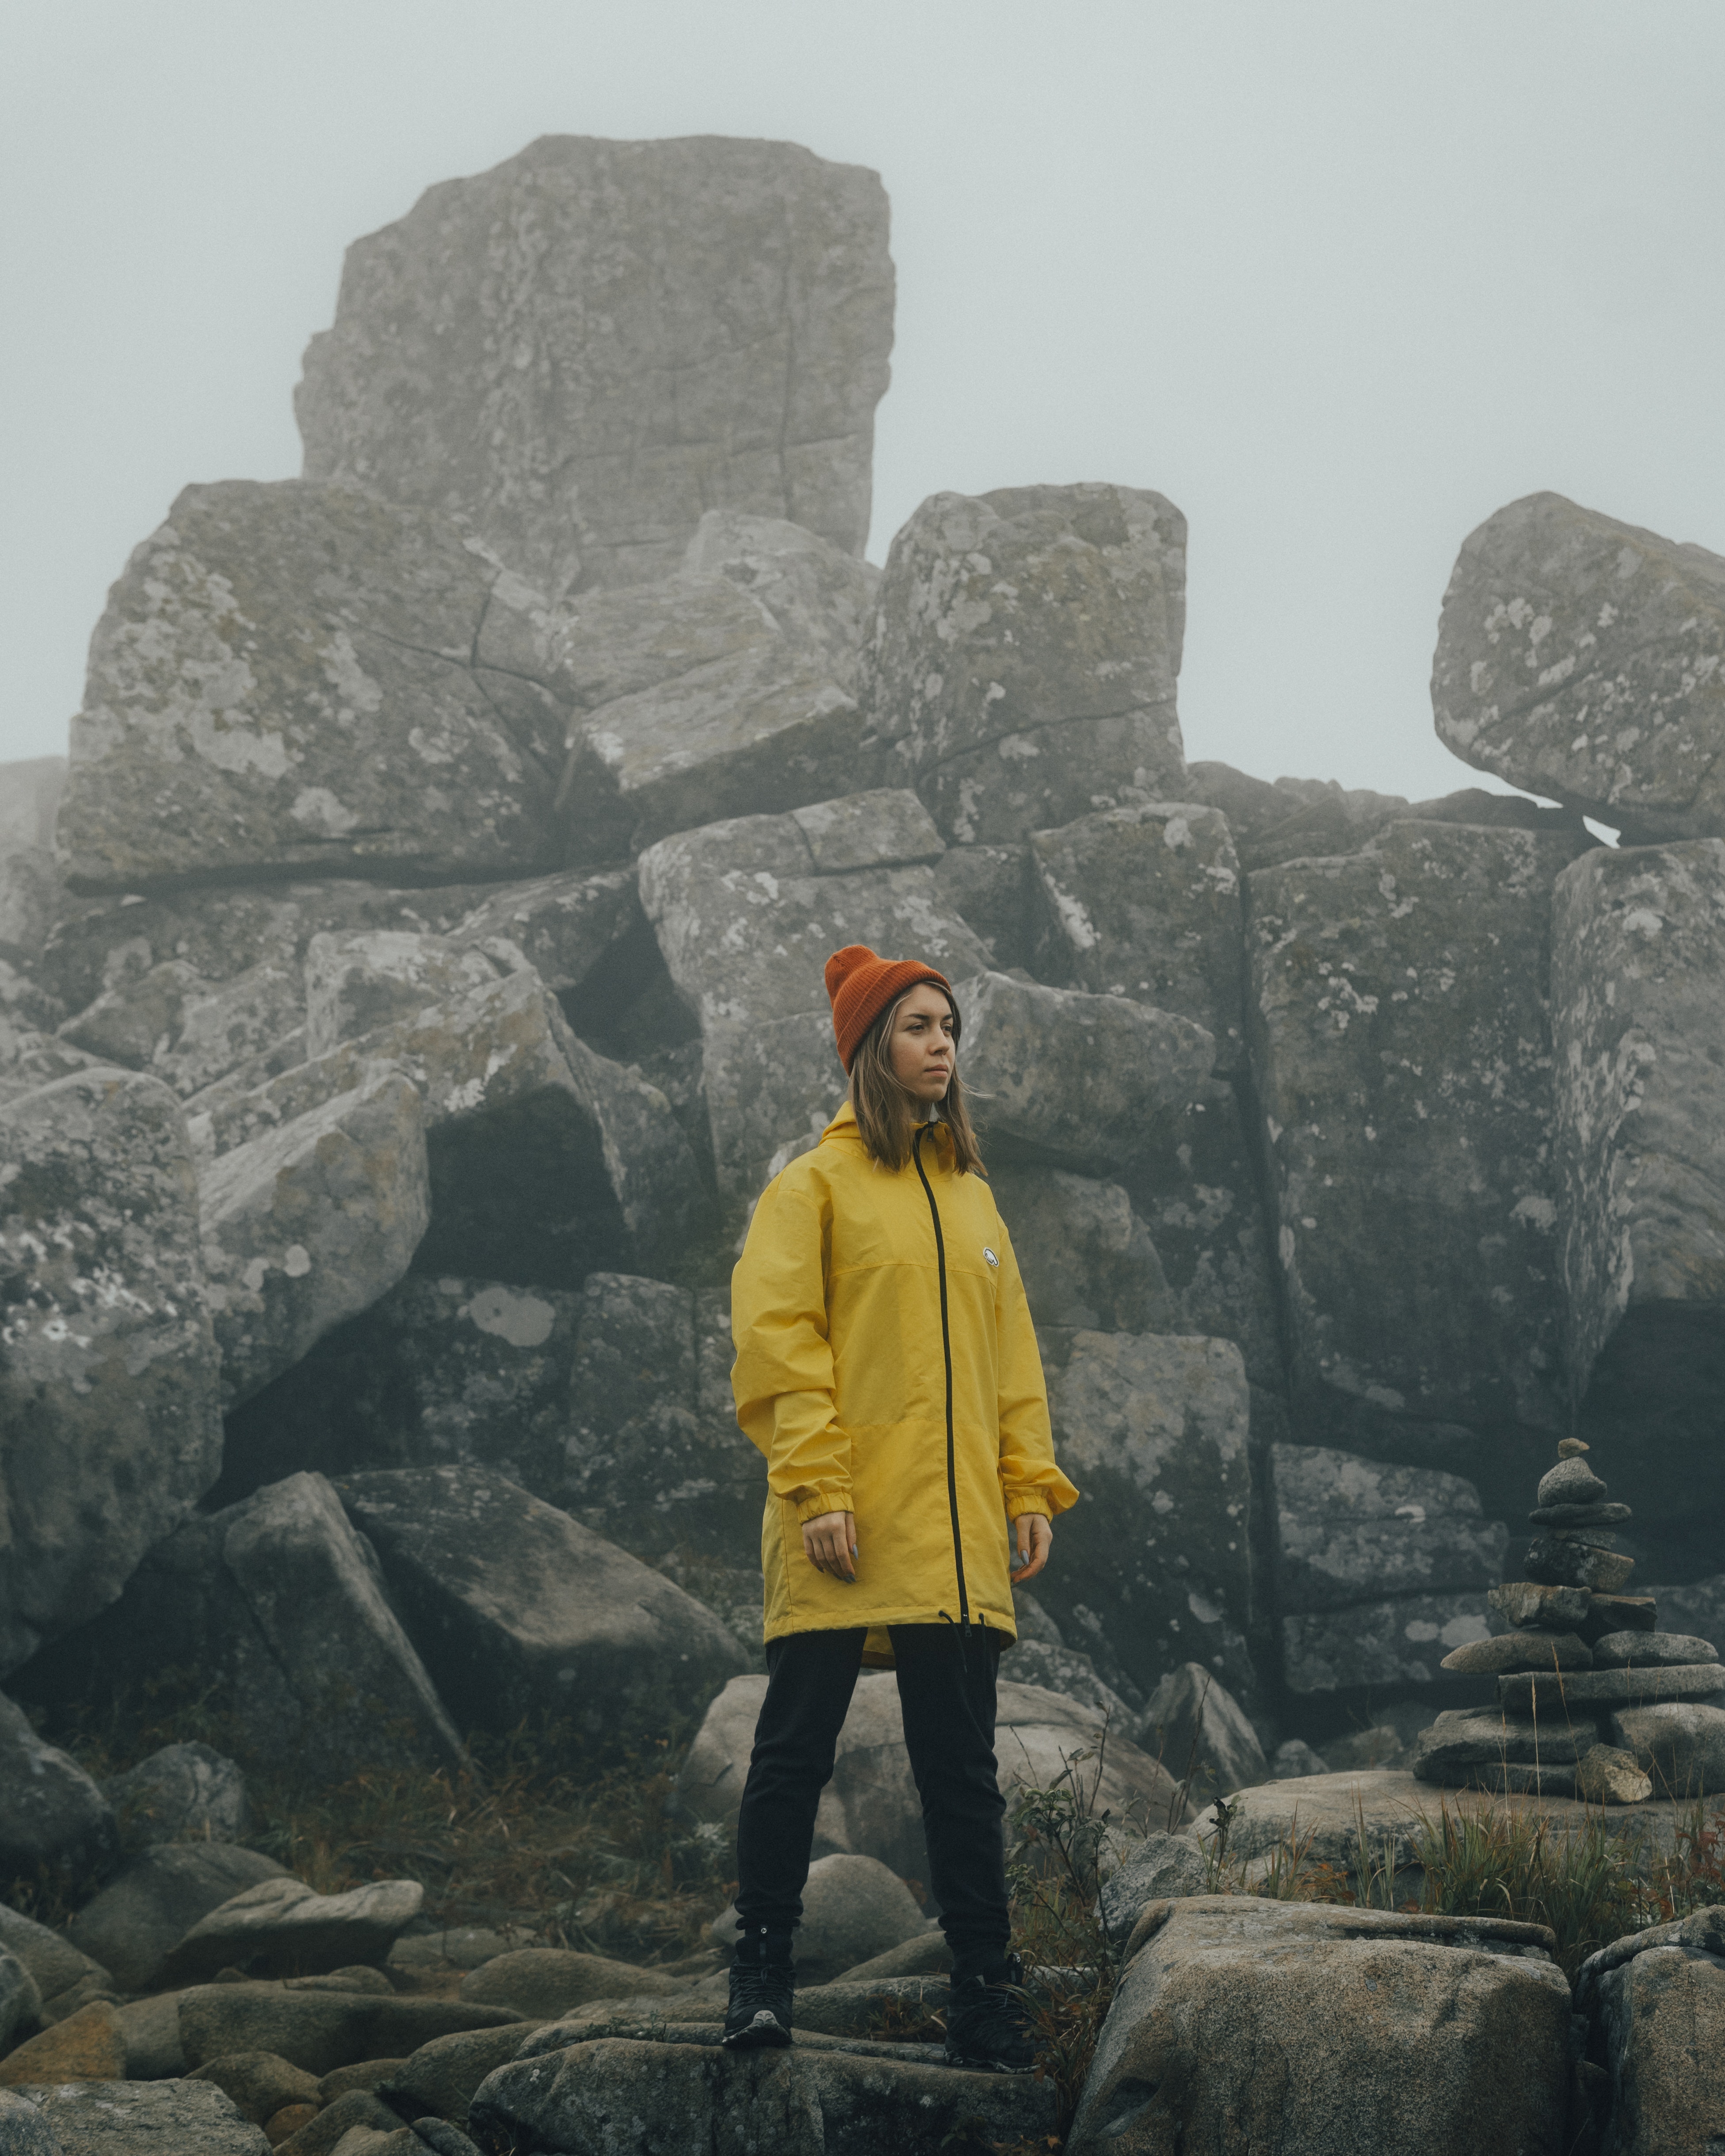
woman, sky, mountain, bedrock, atmospheric phenomenon, travel, mountainous landforms, formation, morning, landscape, outcrop, geological phenomenon, fog, hill, rock, geology, freezing, winter, recreation, mountain range, mist, fell, mountaineer, klippe, hiking, batholith, glacial landform, haze, badlands, ridge, adventure, summit, tourism, ice cap, boulder, escarpment, cliff, massif, historic site, mountaineering, fun, vacation, wadi, ar te